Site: saxony
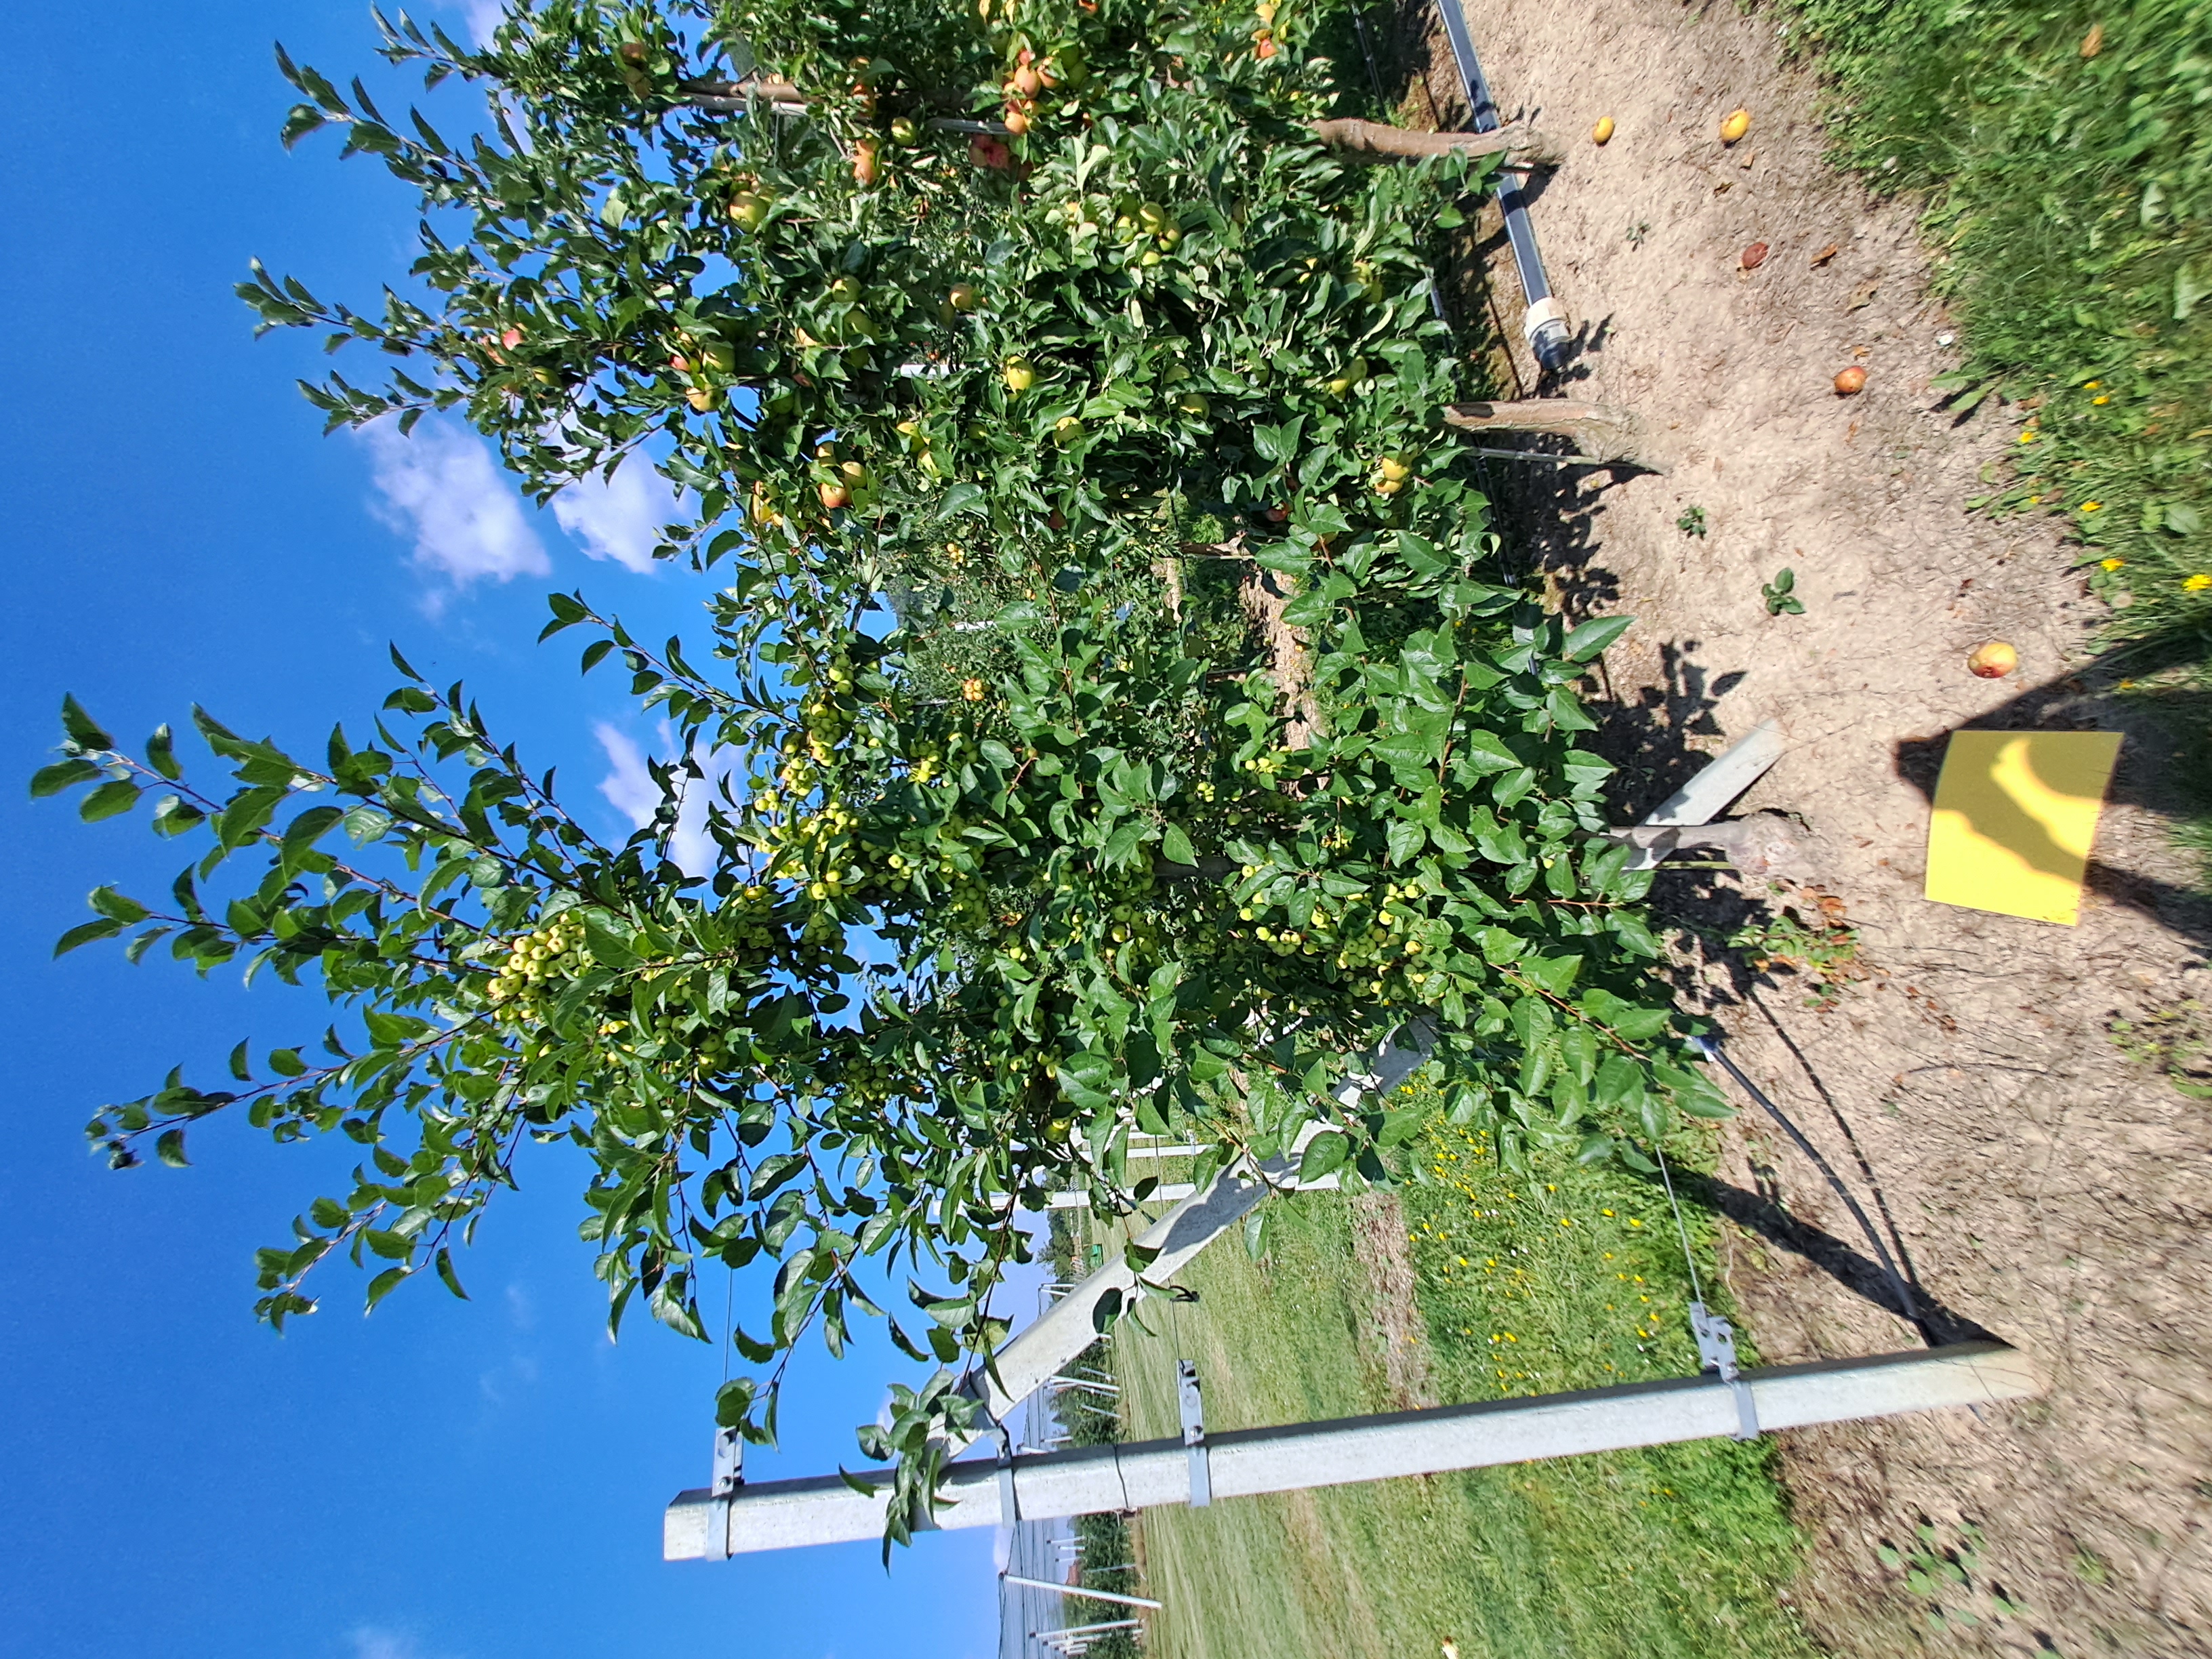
Growth stage (BBCH 81): Maturity of fruit and seed